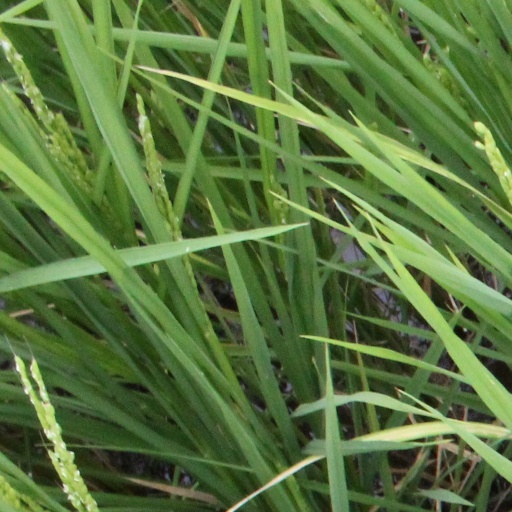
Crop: rice